Qaitbay

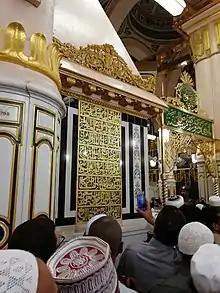
Qait bey plate at Masjid al-Nabawi at Medina.

Sultan Abu Al-Nasr Sayf ad-Din Al-Ashraf Qaitbay (1416/14187 August 1496) ruled the Mamluk Sultanate from 1468 to 1496 (872 – 901 AH in the Islamic calendar).